512th Rescue Squadron

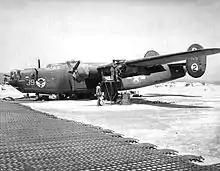
Squadron B-24 Liberator at Engidaville

On 31 October 1942, the 1st Group was dissolved and replaced by a formal Army Air Forces unit, the 376th Bombardment Group. The 512th Bombardment Squadron was activated as one of its four component squadrons. The squadron was originally equipped with a mix of Liberators and Flying Fortresses, but by the end of the year, the B-17s were transferred to Twelfth Air Force and the squadron became an all B-24 unit.